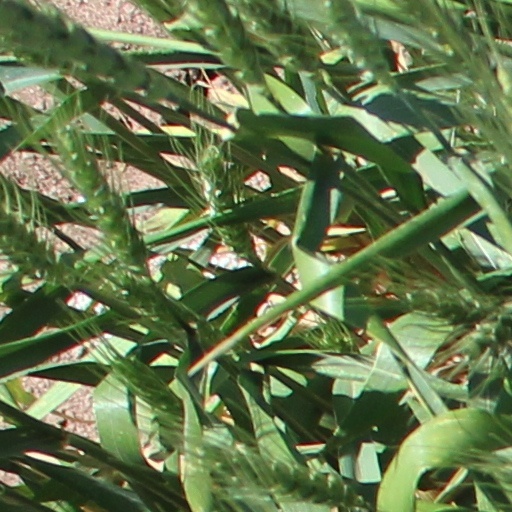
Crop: wheat